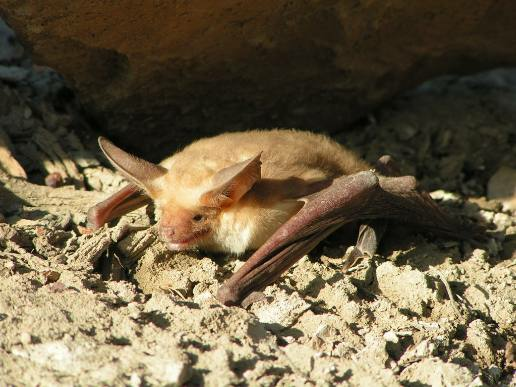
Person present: No